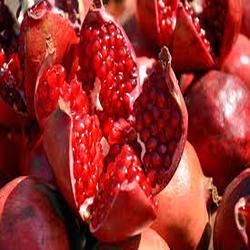
Label: Pomegranate